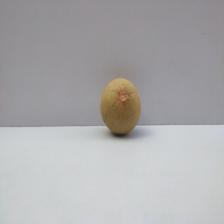
Size: Medium